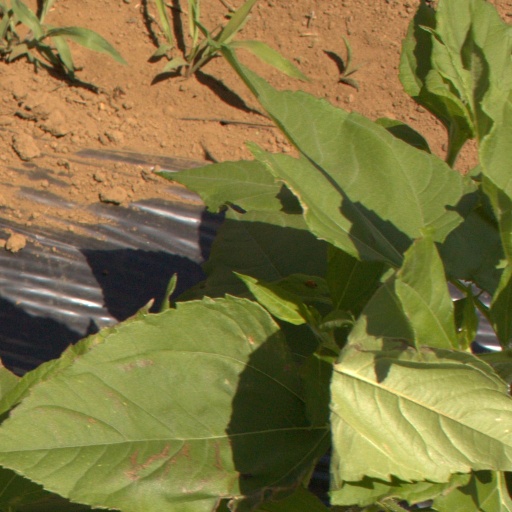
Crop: Jerusalem artichoke